Metaxytherium

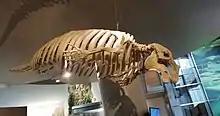
Metaxytherium medium ("Thalattosiren") displayed at the Lower Austria Museum

There are tentatively referred specimens from the early Miocene Pirabas Formation of Brazil and undetermined remains from the middle Miocene Parana Formation of Argentina.